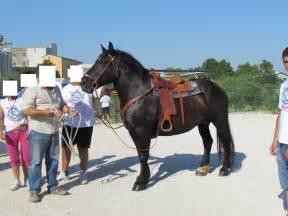
horse